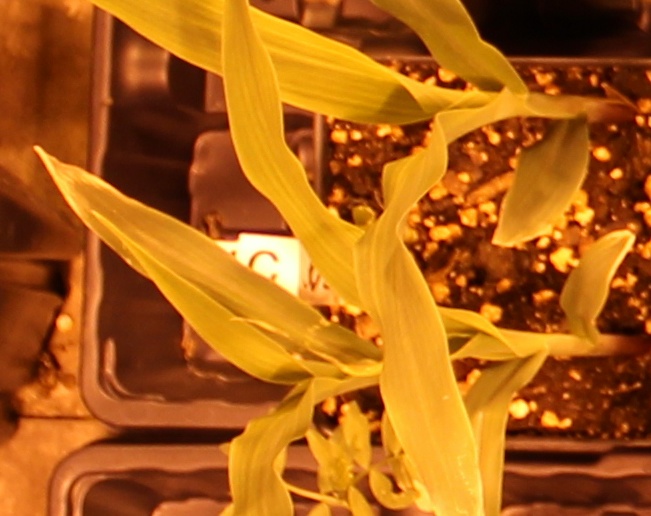
Label: Corn